Paolo Maffei

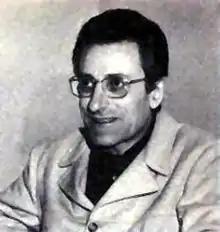
Paolo Maffei

Paolo Maffei (2 January 1926 – 1 March 2009) was an Italian astrophysicist and science writer.